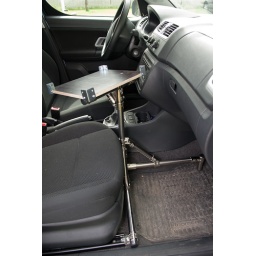
DIY laptop car mount - installation and removal in 30 seconds